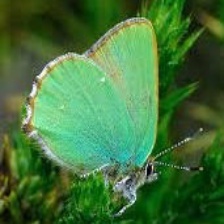
Species: GREEN HAIRSTREAK
Butterfly family (ImageNet category): lycaenid_butterfly